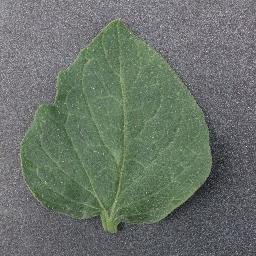
Label: Tomato___healthy